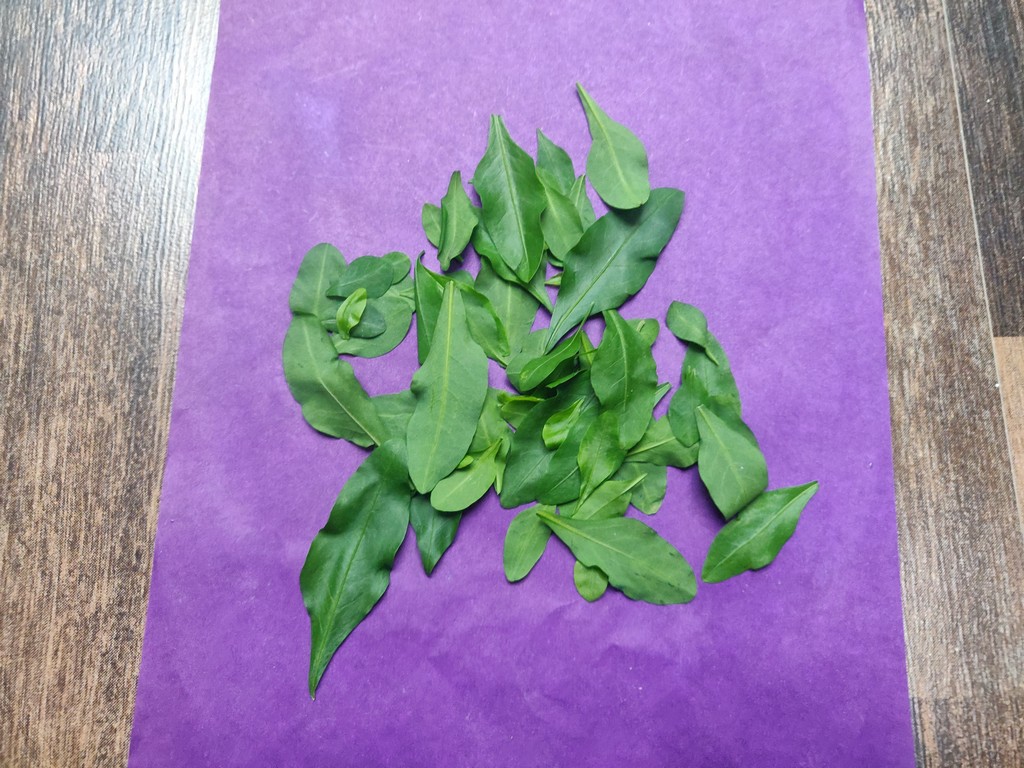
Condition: Healthy
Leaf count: multiple
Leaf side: unknown